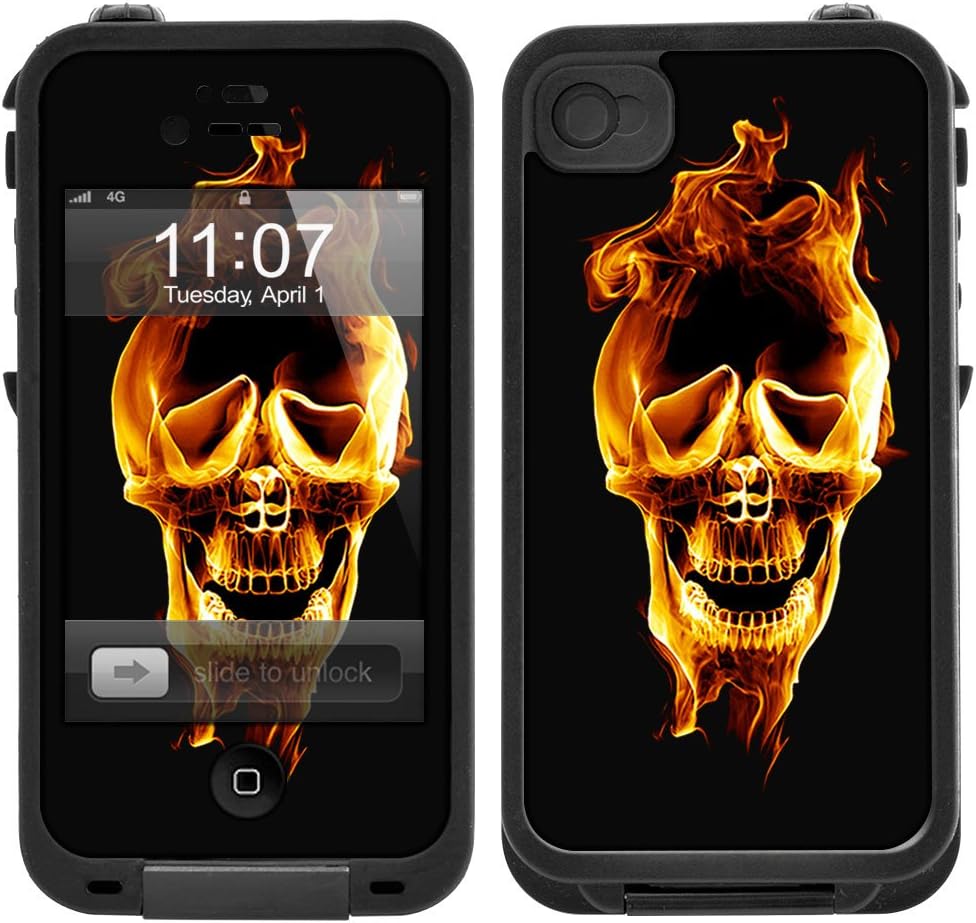
Skin Decal for LifeProof iPhone 4 Case - Gold Flaming Skull on Black
Category: Cell Phones & Accessories
Images printed on cases are high-resolution and do not peel or fade! No stickers!!
Features: Material is durable hard plastic of high quality | Protection against drops and scratches! | High-definition pictures. | Elegant design! | Committed to creating fashionable dear friends good cost performance products